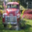
Label: truck